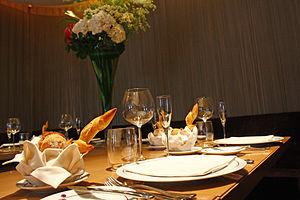
Restaurant SENSING